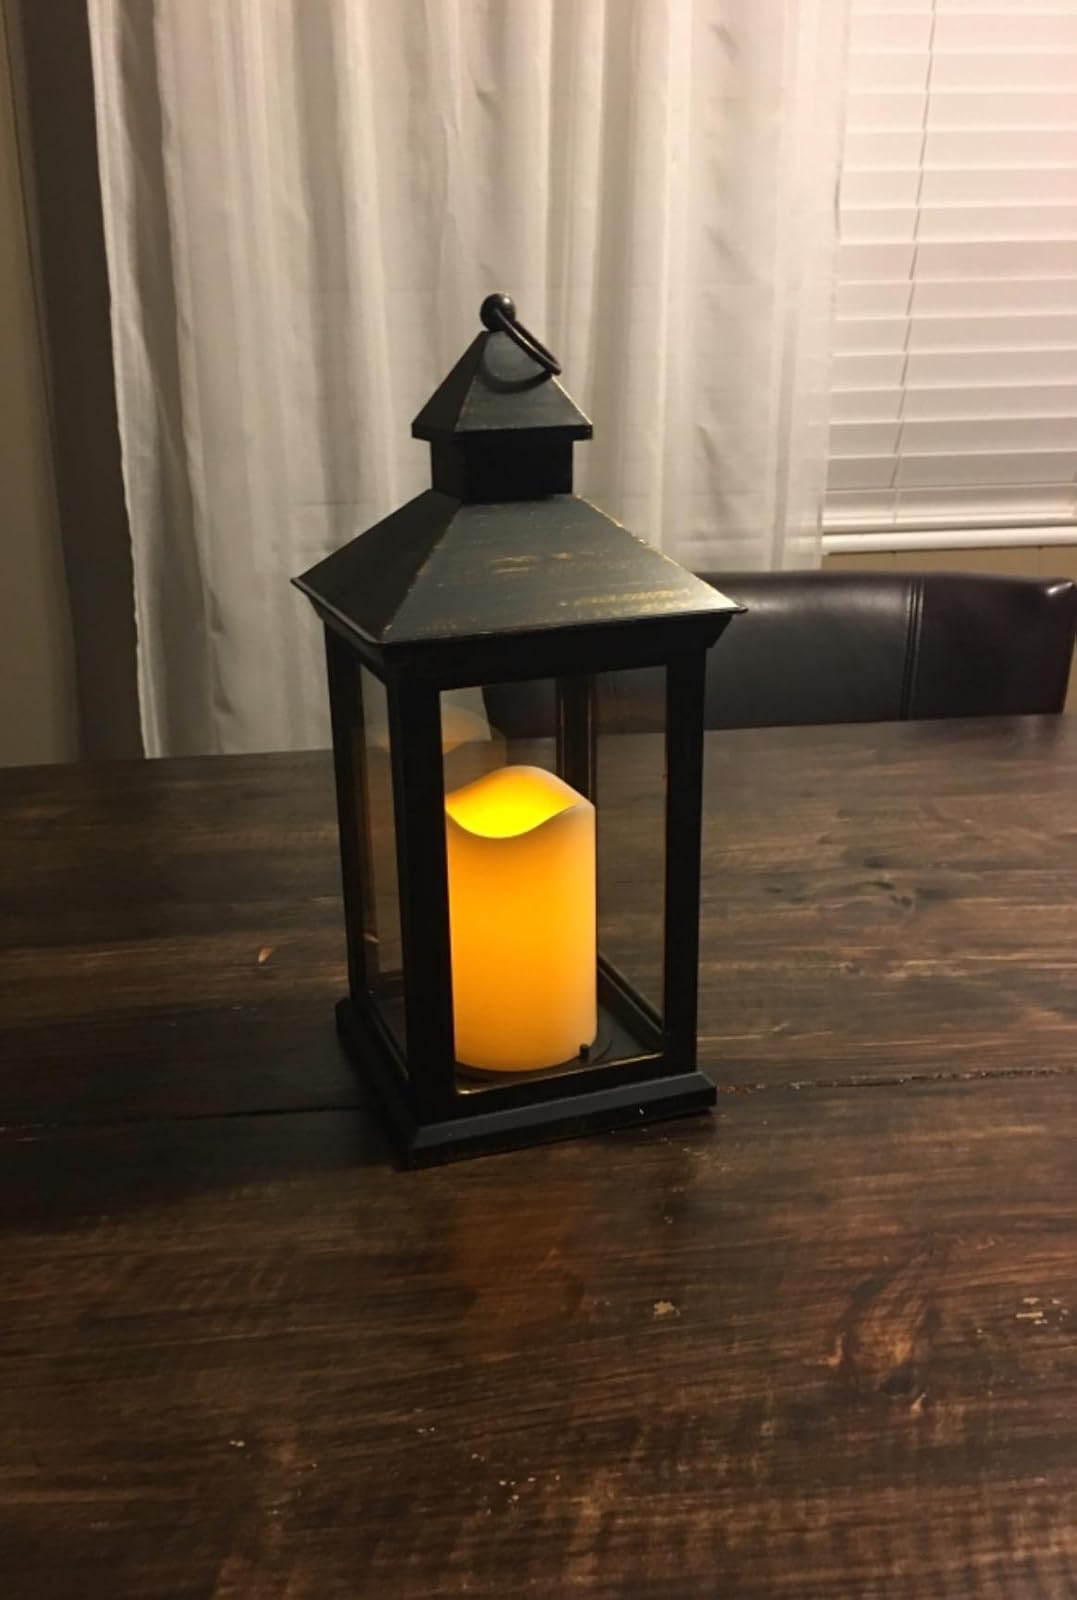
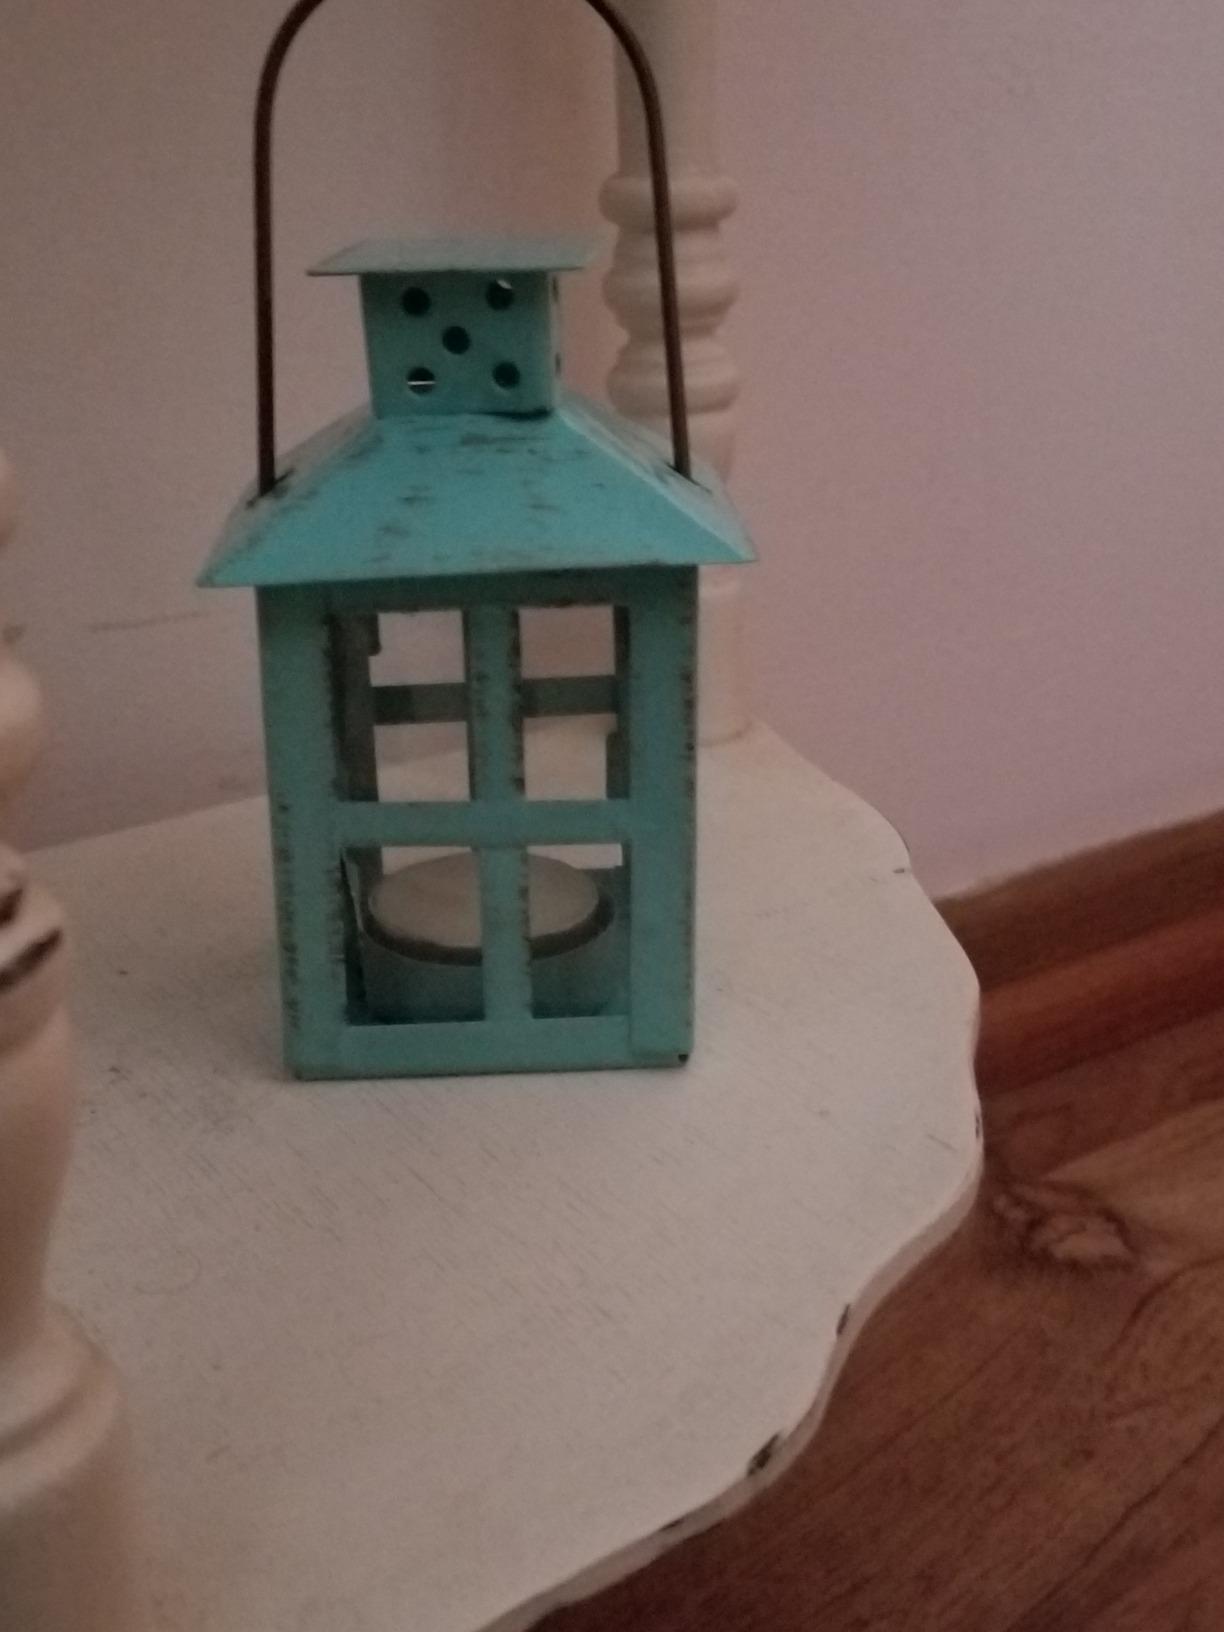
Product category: lantern
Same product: no